Vaseux-Bighorn National Wildlife Area

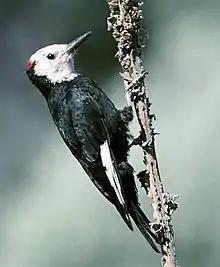
White-headed Woodpecker

The Behr's hairstreak is a butterfly species added to the endangered list by SARA in 2017 and COSEWIC in 2012. The butterfly exclusively inhabits the region of the Vaseux-Bighorn NWA.[1] The Behr's hairstreak lives among the brushes and occupies a small area individually throughout their lives. They are not spread out in this region of British Columbia, further amplifying risk. A stochastic event (e.g., wildfires) could critically affect the population. Another major threat of habitat loss is viticulture (i.e., the agriculture of wine). Viticulture tends to be placed in drier climates and is popular in the Okanagan Valley. No viticulture occurs directly in the Vaseux-Bighorn National Park; however, it threatens the butterfly's habitat and long-term viability.